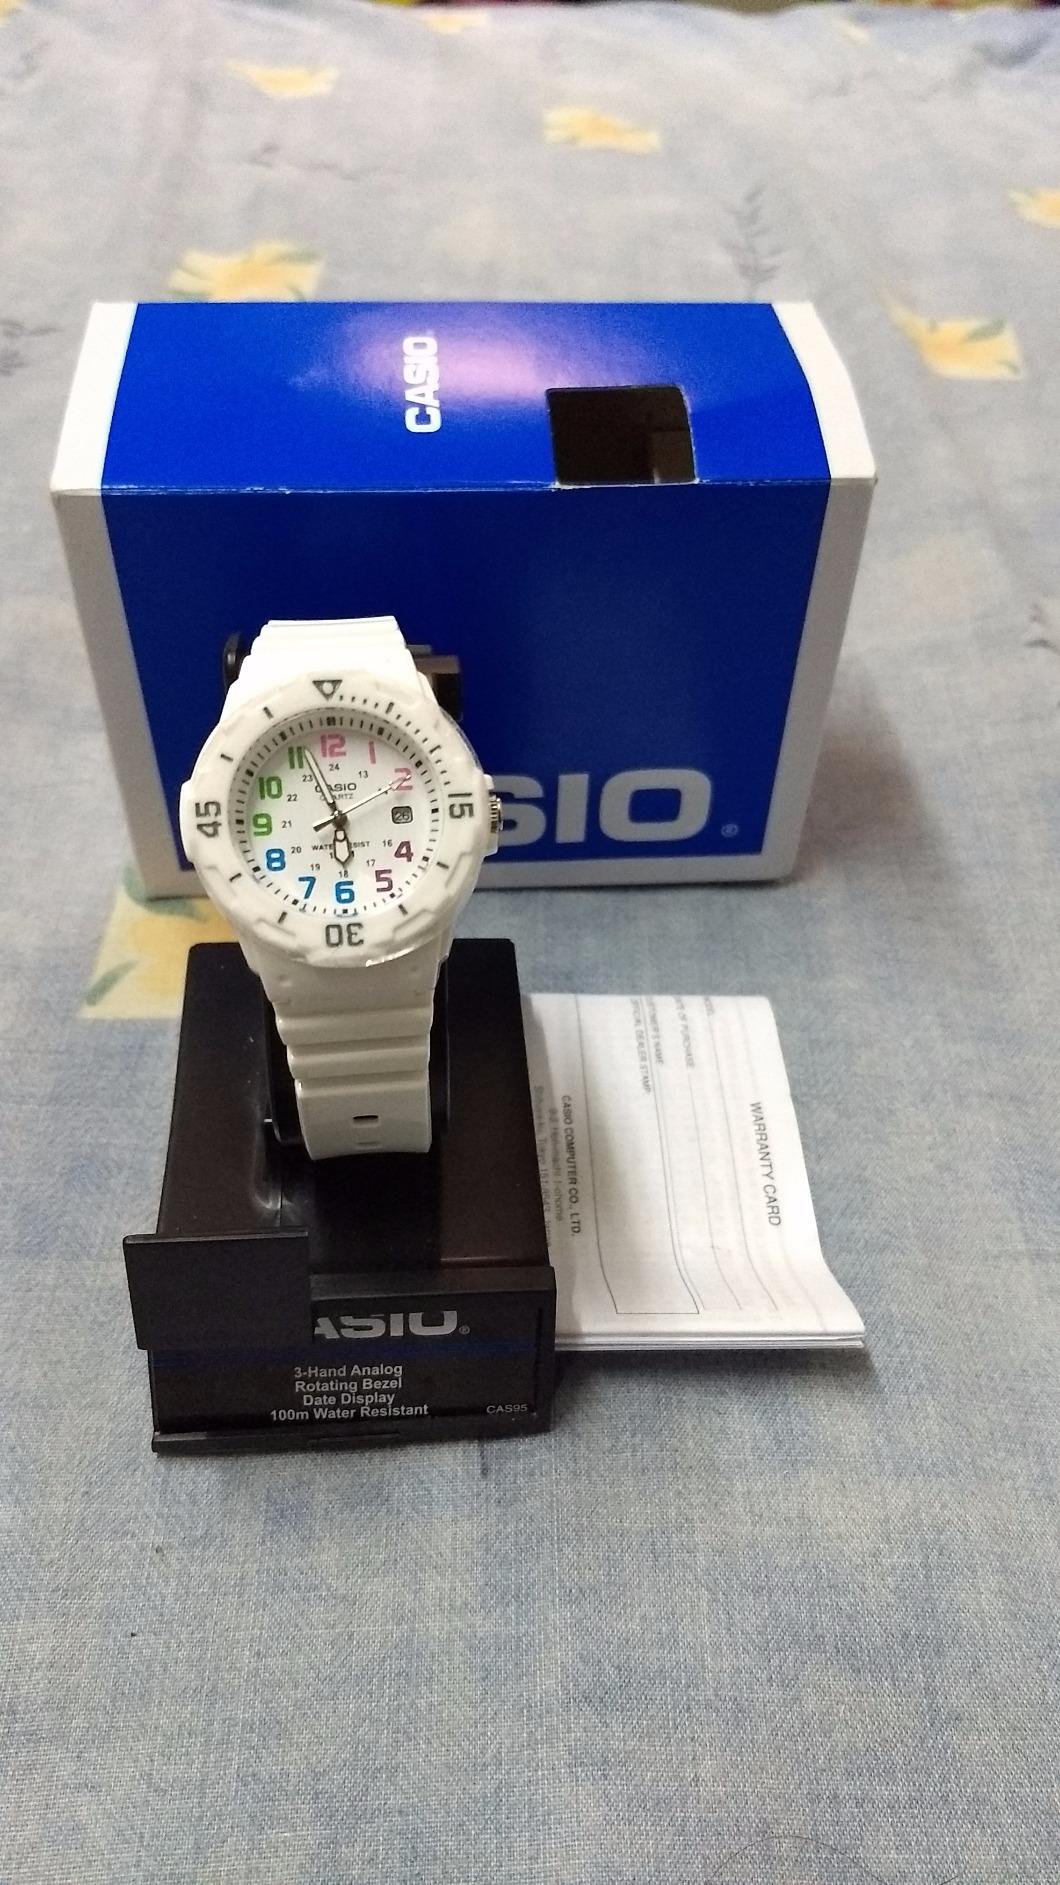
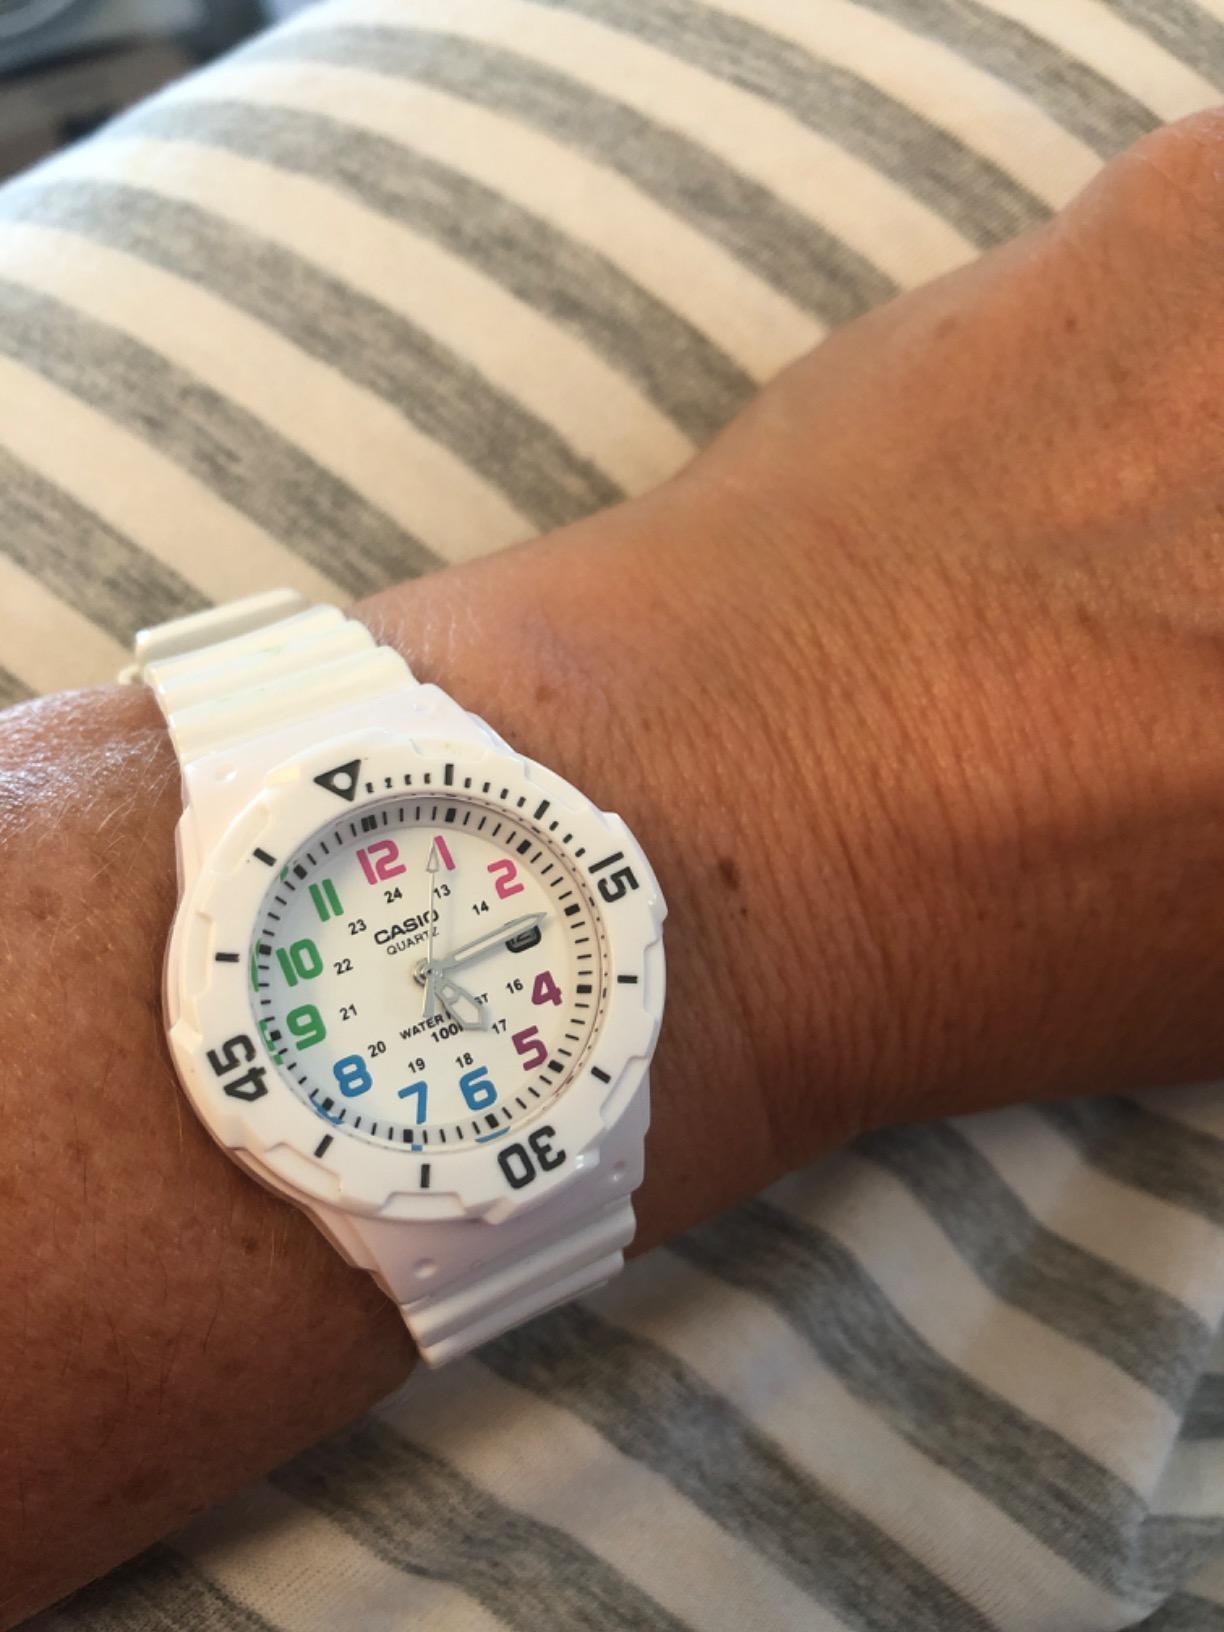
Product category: accessories_watch
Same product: yes